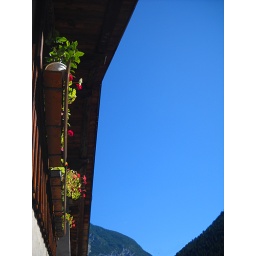
flowers in the sky